New Mexico Tourism Department

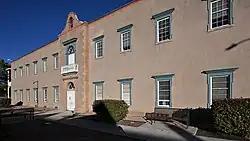
The Lamy Building, which has the department's headquarters

The New Mexico Tourism Department is a state agency of New Mexico, headquartered in the Lamy Building in Santa Fe. It publishes "New Mexico Magazine" and distributes "New Mexico True Television".